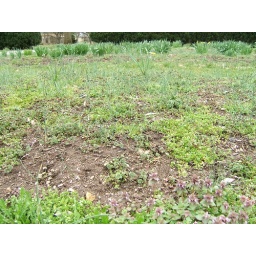
Weeds taking over one of the abandoned flower beds